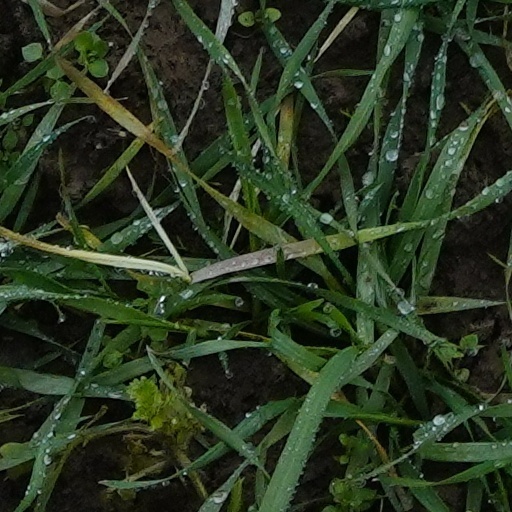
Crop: wheat